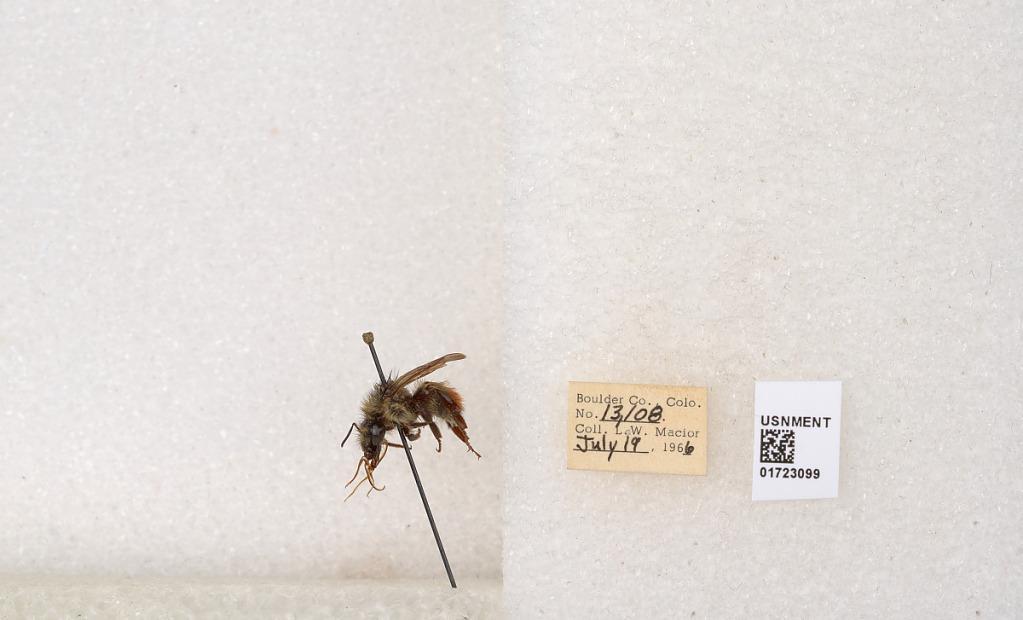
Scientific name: Bombus flavifrons Cresson
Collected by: L. Macior
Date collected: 1966-7-19
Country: United States
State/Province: Colorado
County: Boulder
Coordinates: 40.0925, -105.358